Bertrand Auban

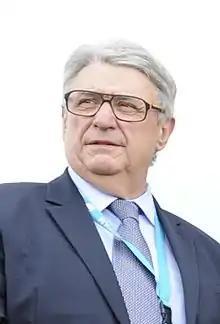
Bertrand Auban

Bertrand Auban (born 18 January 1947) is a former member of the Senate of France, representing the Haute-Garonne department from 1998 to 2014. He is a member of the Socialist Party.